Frances House

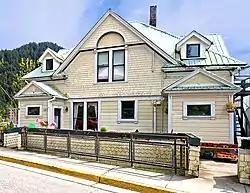

The Frances House is a historic house at 137 6th Street in Juneau, Alaska. The three-story wood-frame house was built in 1898 by Jerry Eicherly, then Juneau's postmaster. In 1911 it was purchased by John Rustgard, the Alaska Territory's attorney general, and in 1927 it was rescued from demolition by Frances Davis, a noted painter of Alaskan scenes, from whom the house derives its name. The house is a notable local example of vernacular Queen Anne styling, with a busy roofline, varied siding, and narrow Italianate windows.